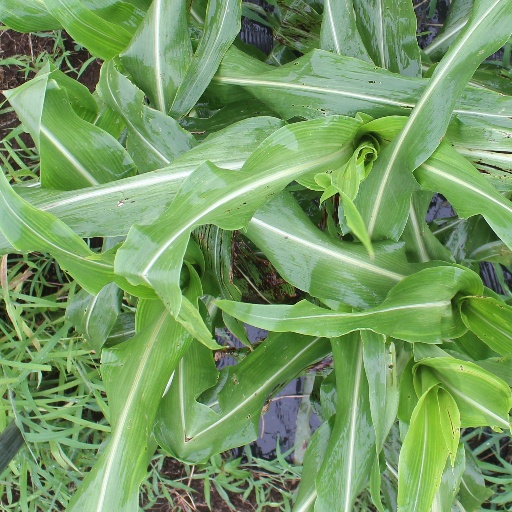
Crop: sorghum